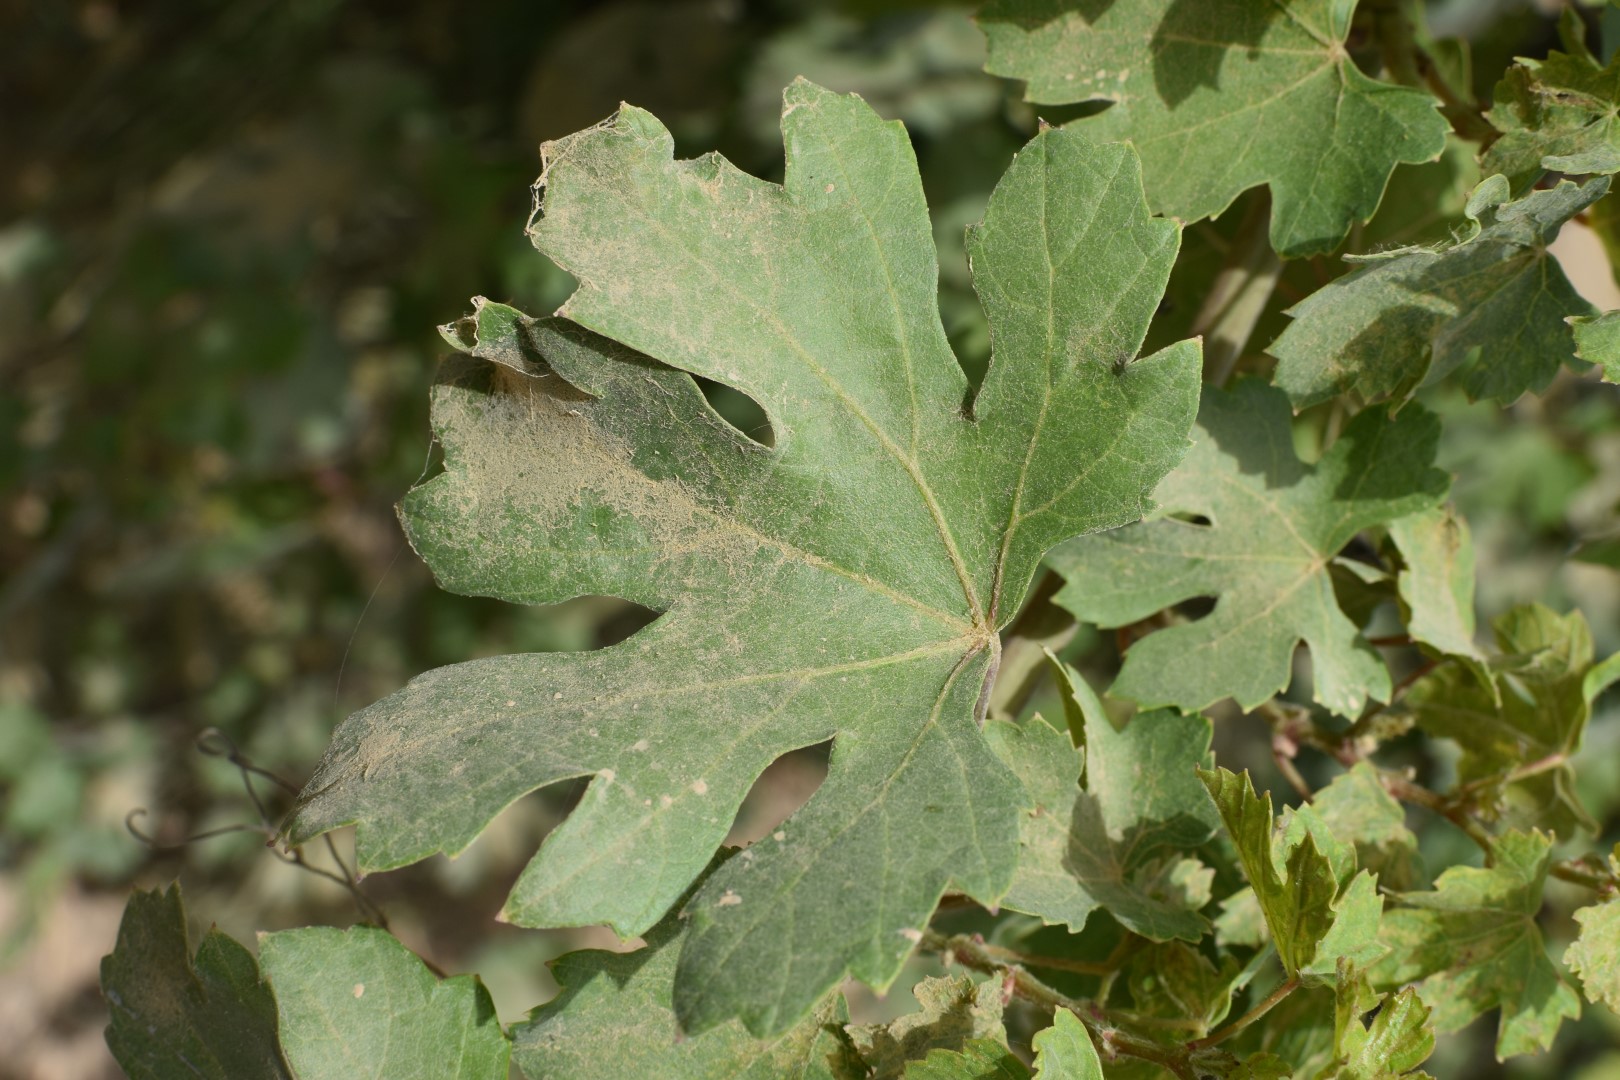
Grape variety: Riasi